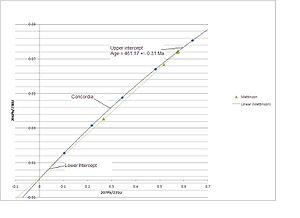
George Wetherill est un physicien, professeur et directeur scientifique américain. Professeur géophysique et de géologie à l'université de Californie à Los Angeles, il a été directeur du département de magnétisme terrestre de la Carnegie Institution.